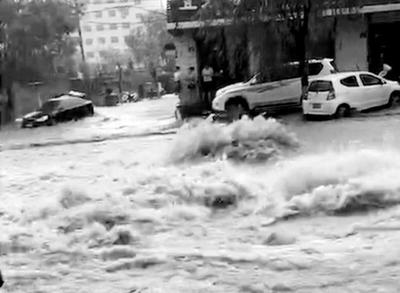
Weather: rain or strom